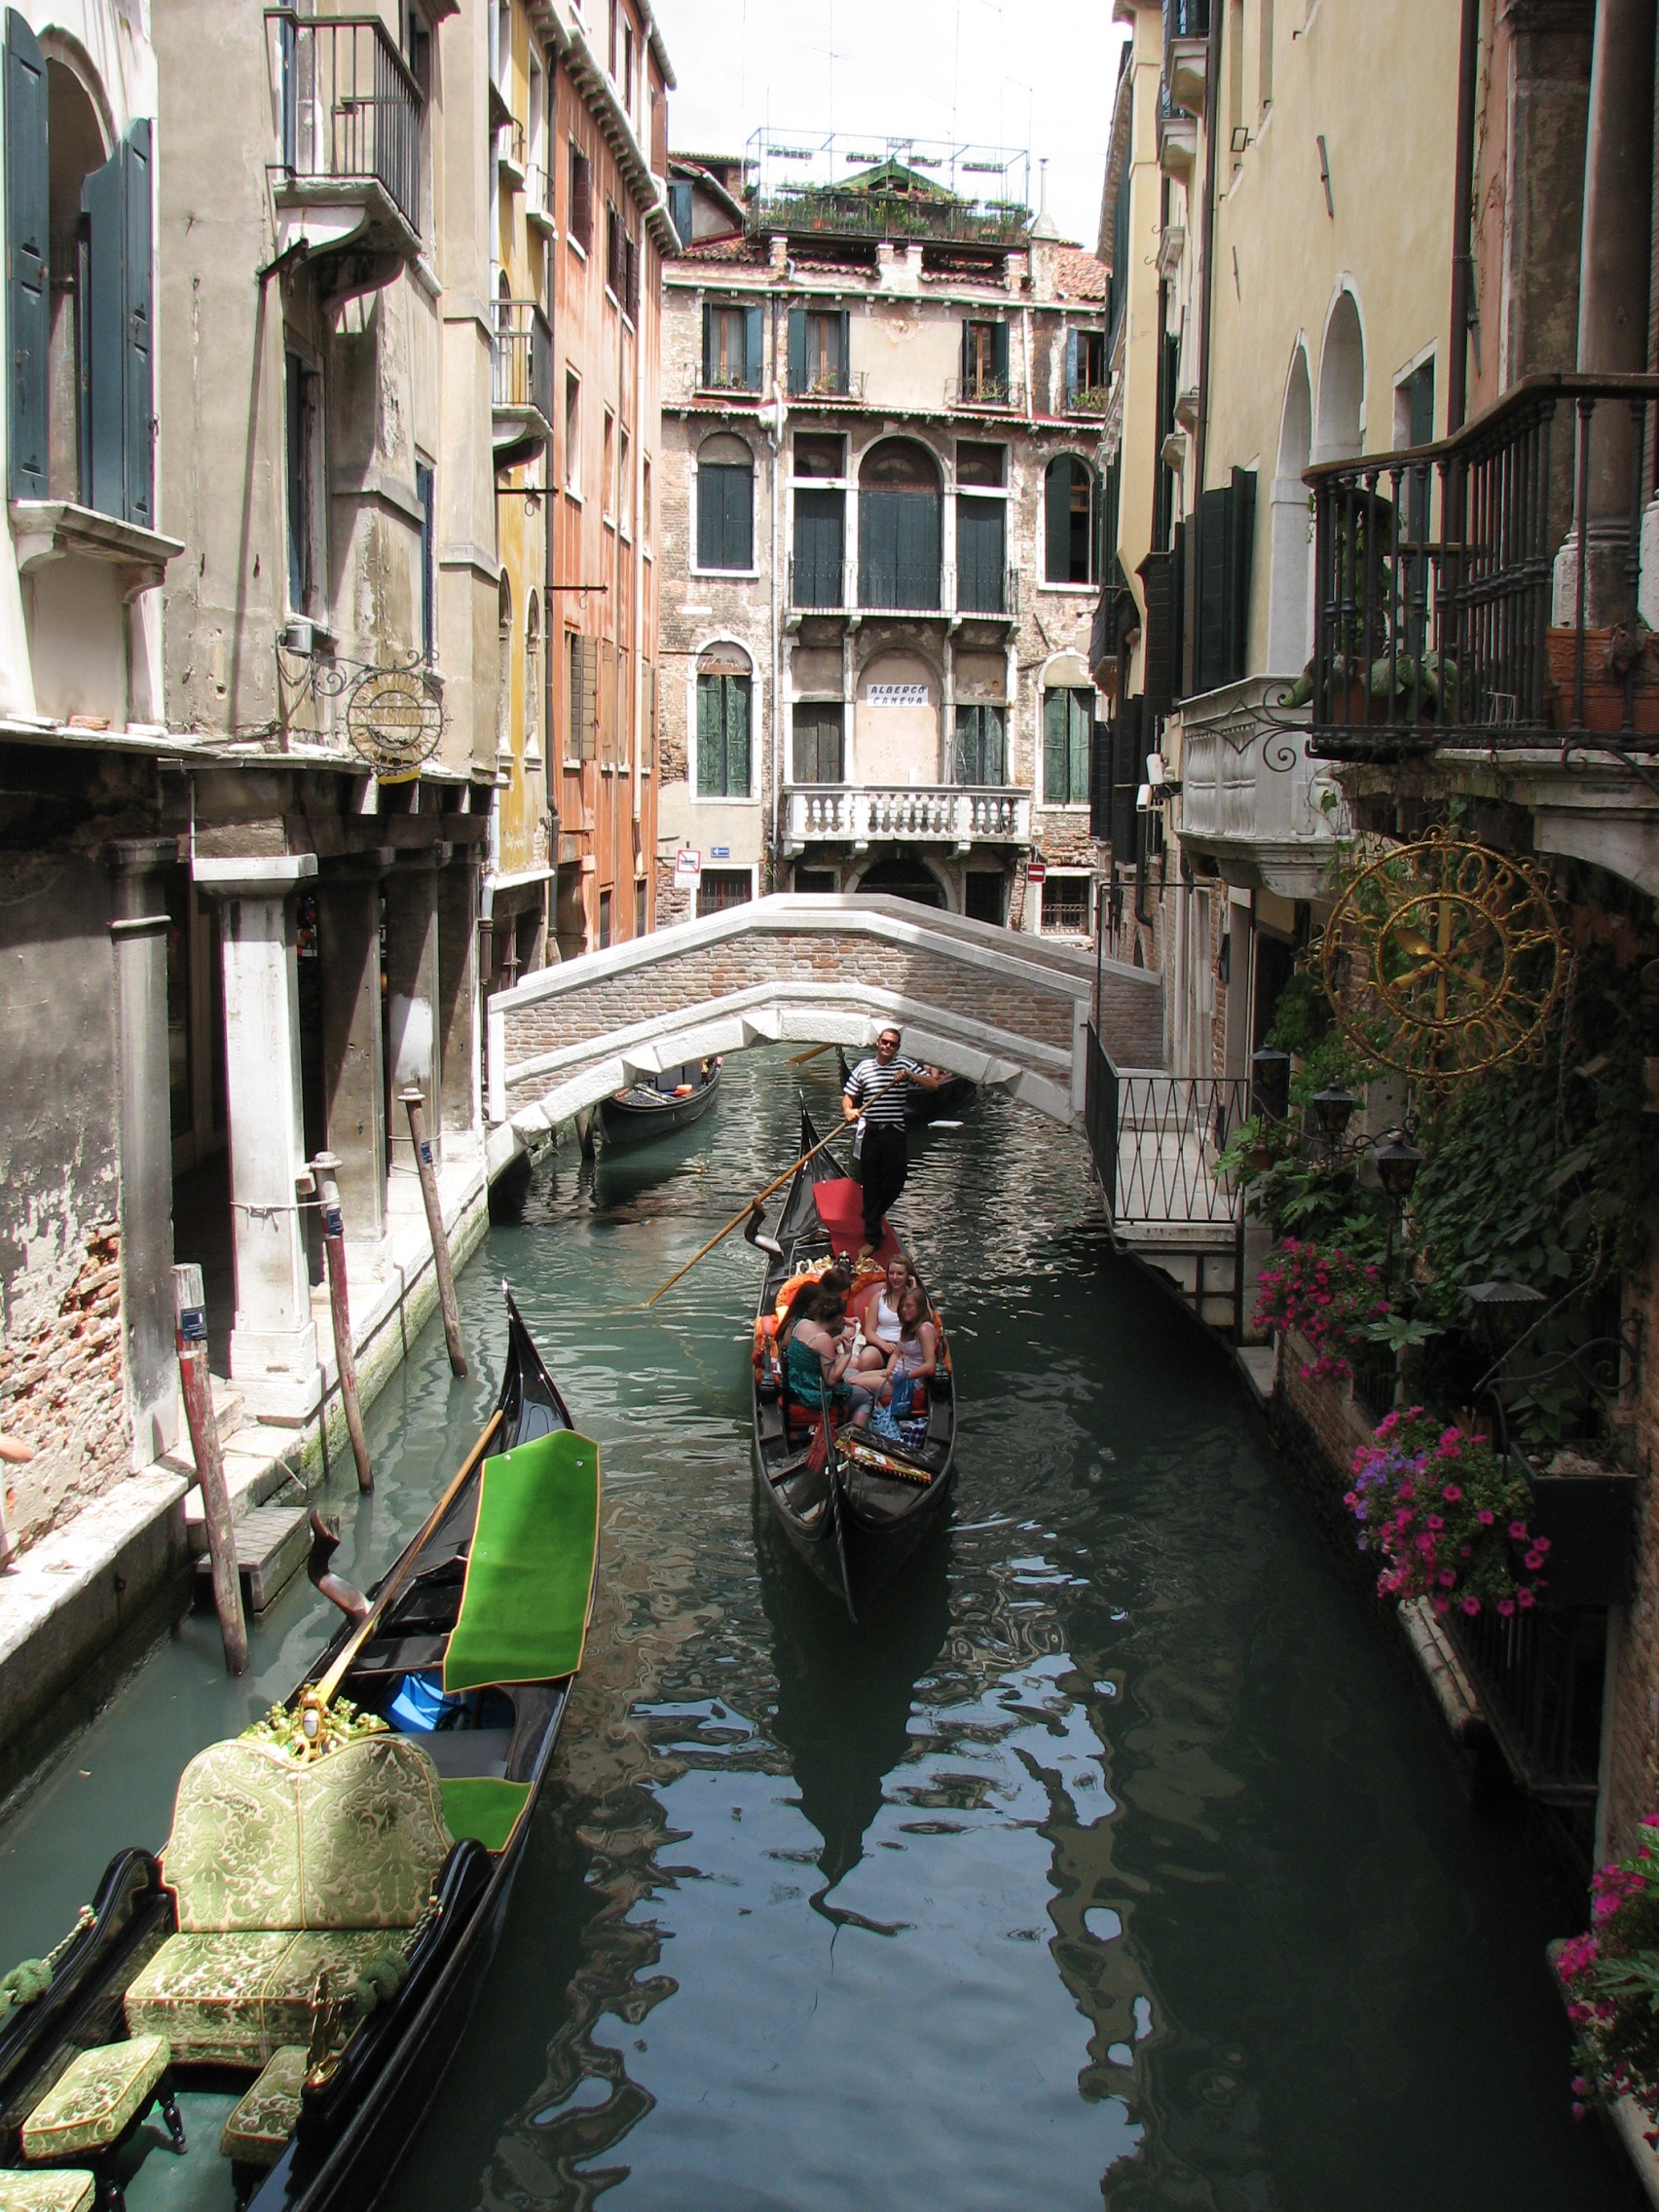
boat, river, canal, vacation, travel, vehicle, italy, venice, waterway, boating, channel, gondola, watercraft, landform, geographical feature, watercraft rowing